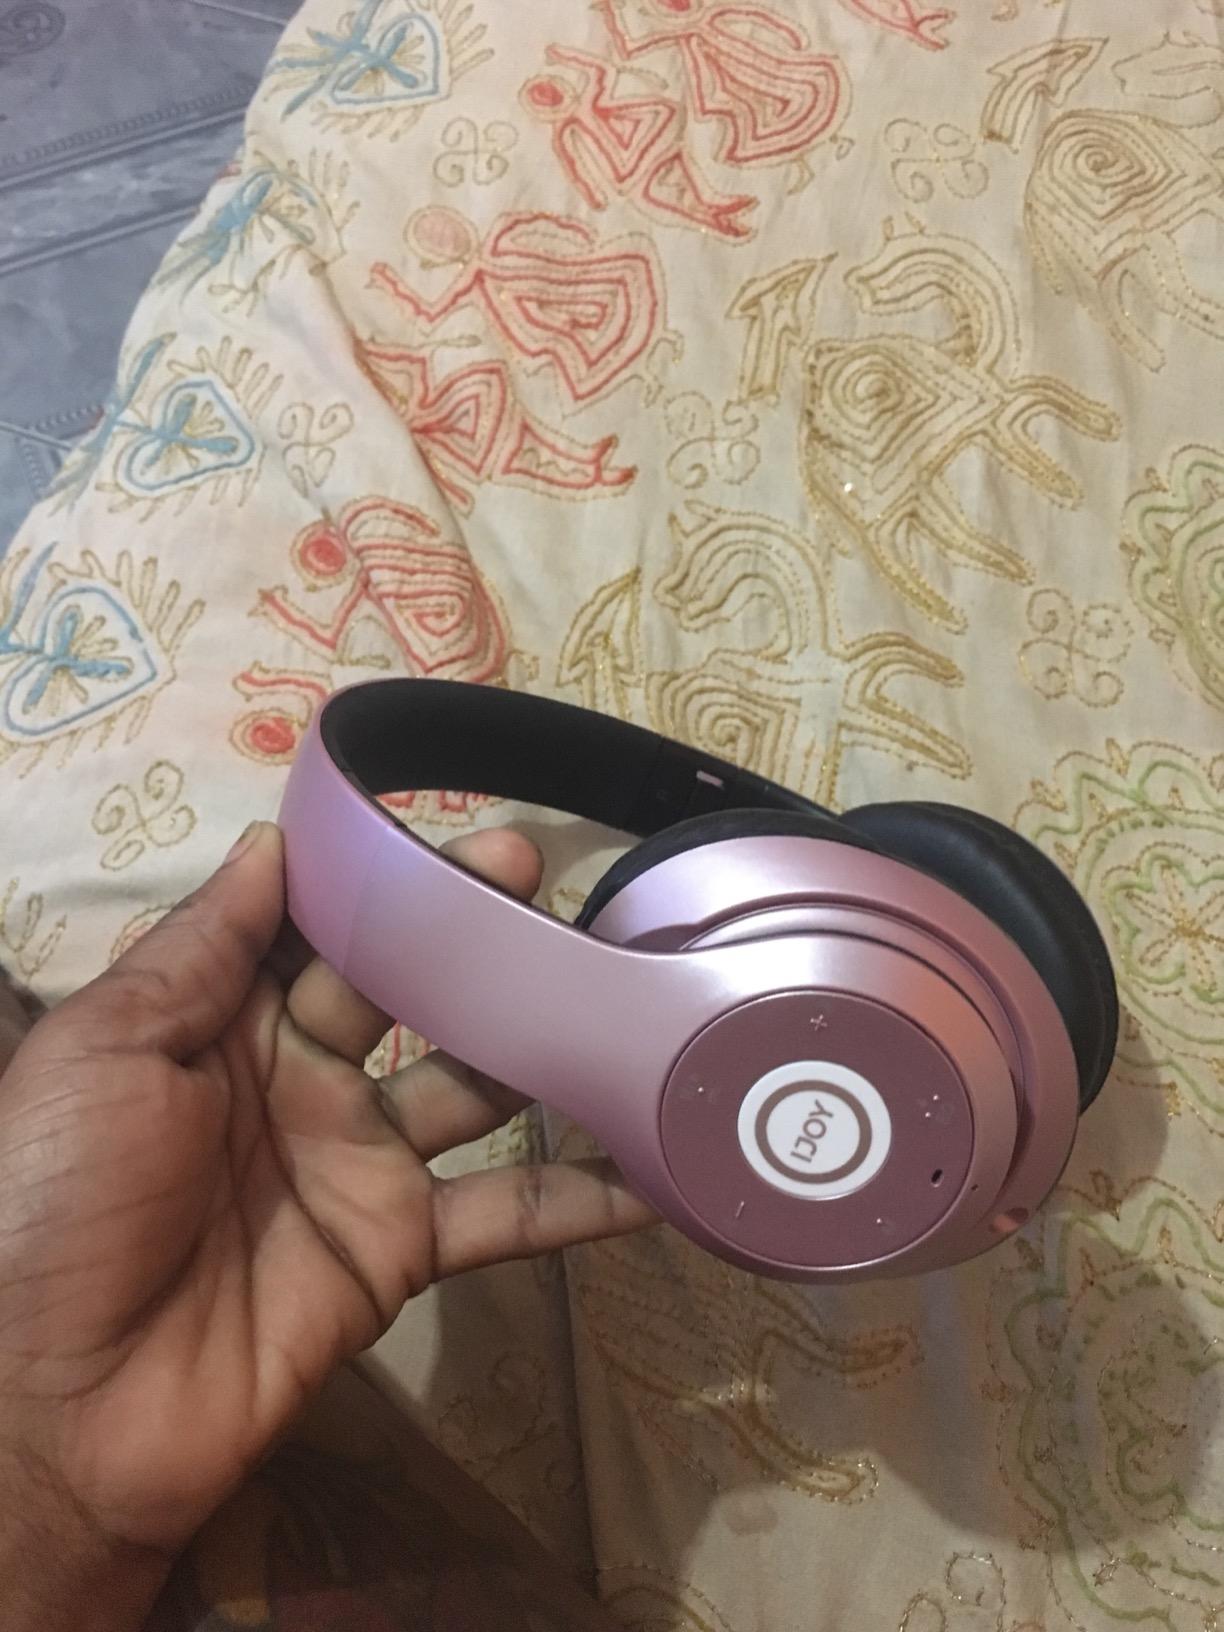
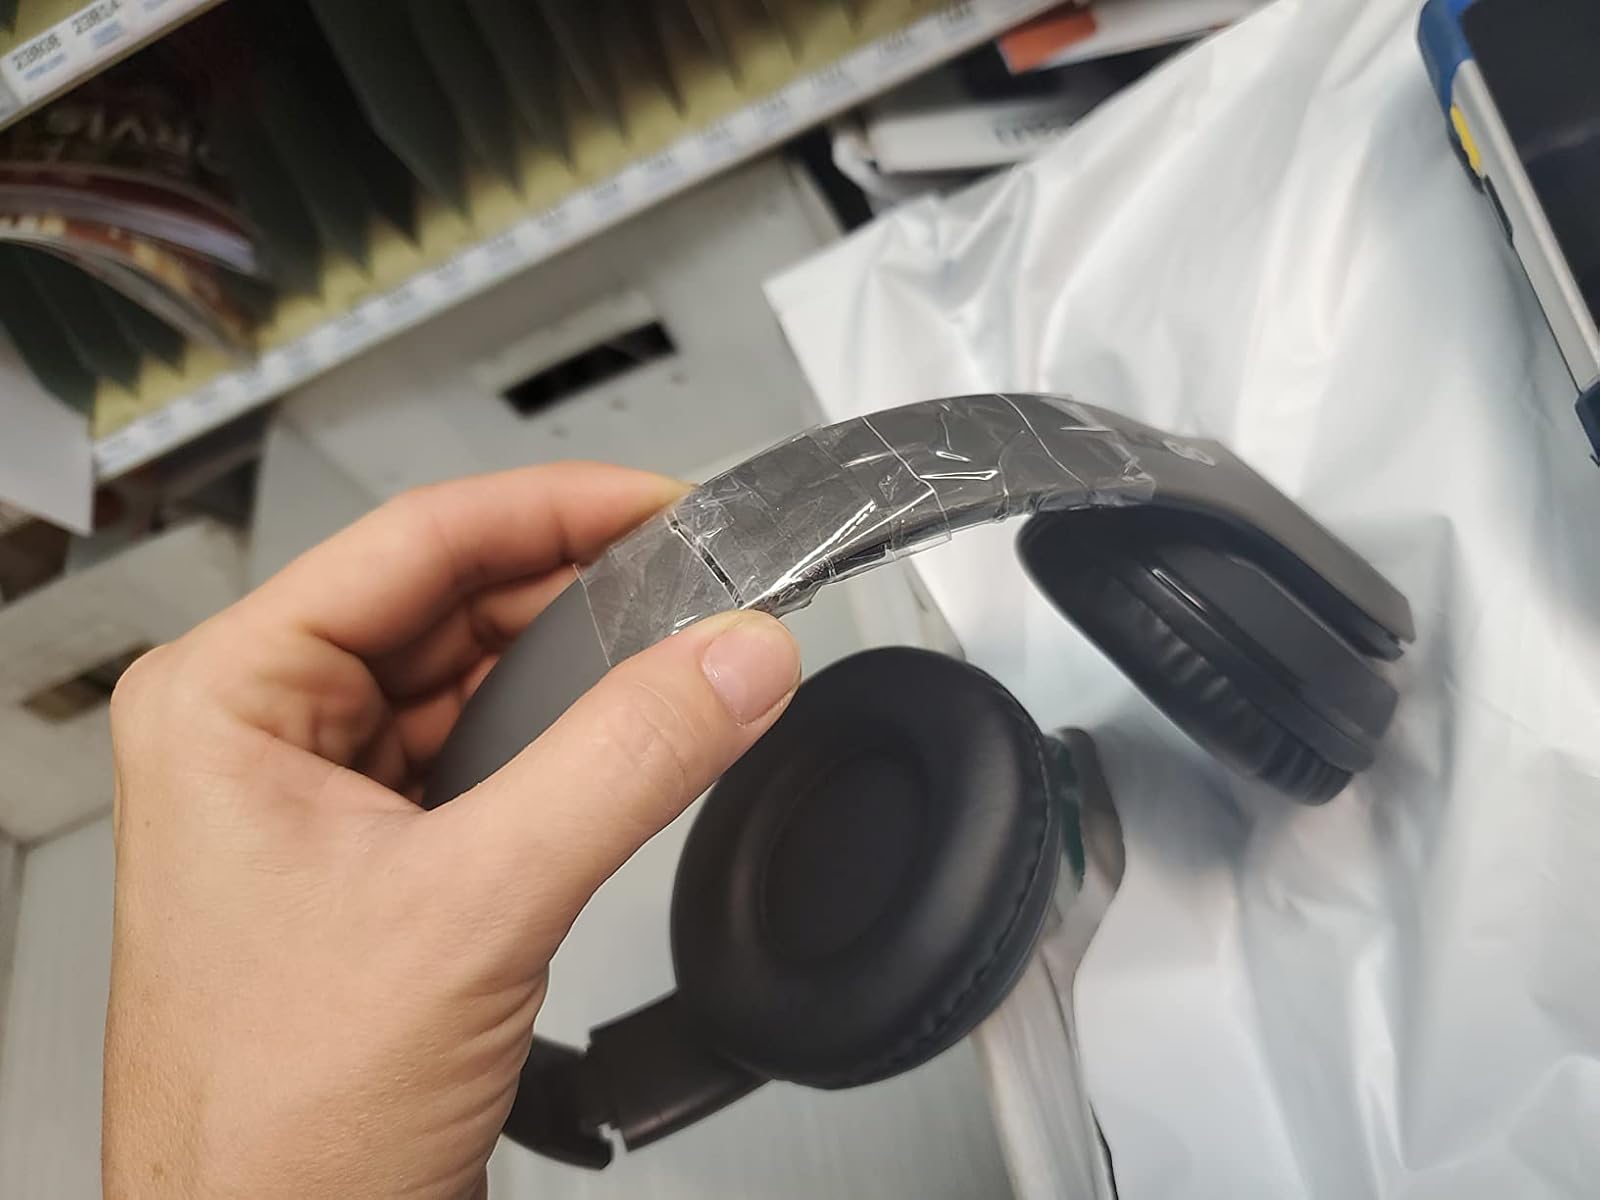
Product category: headphones
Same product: no